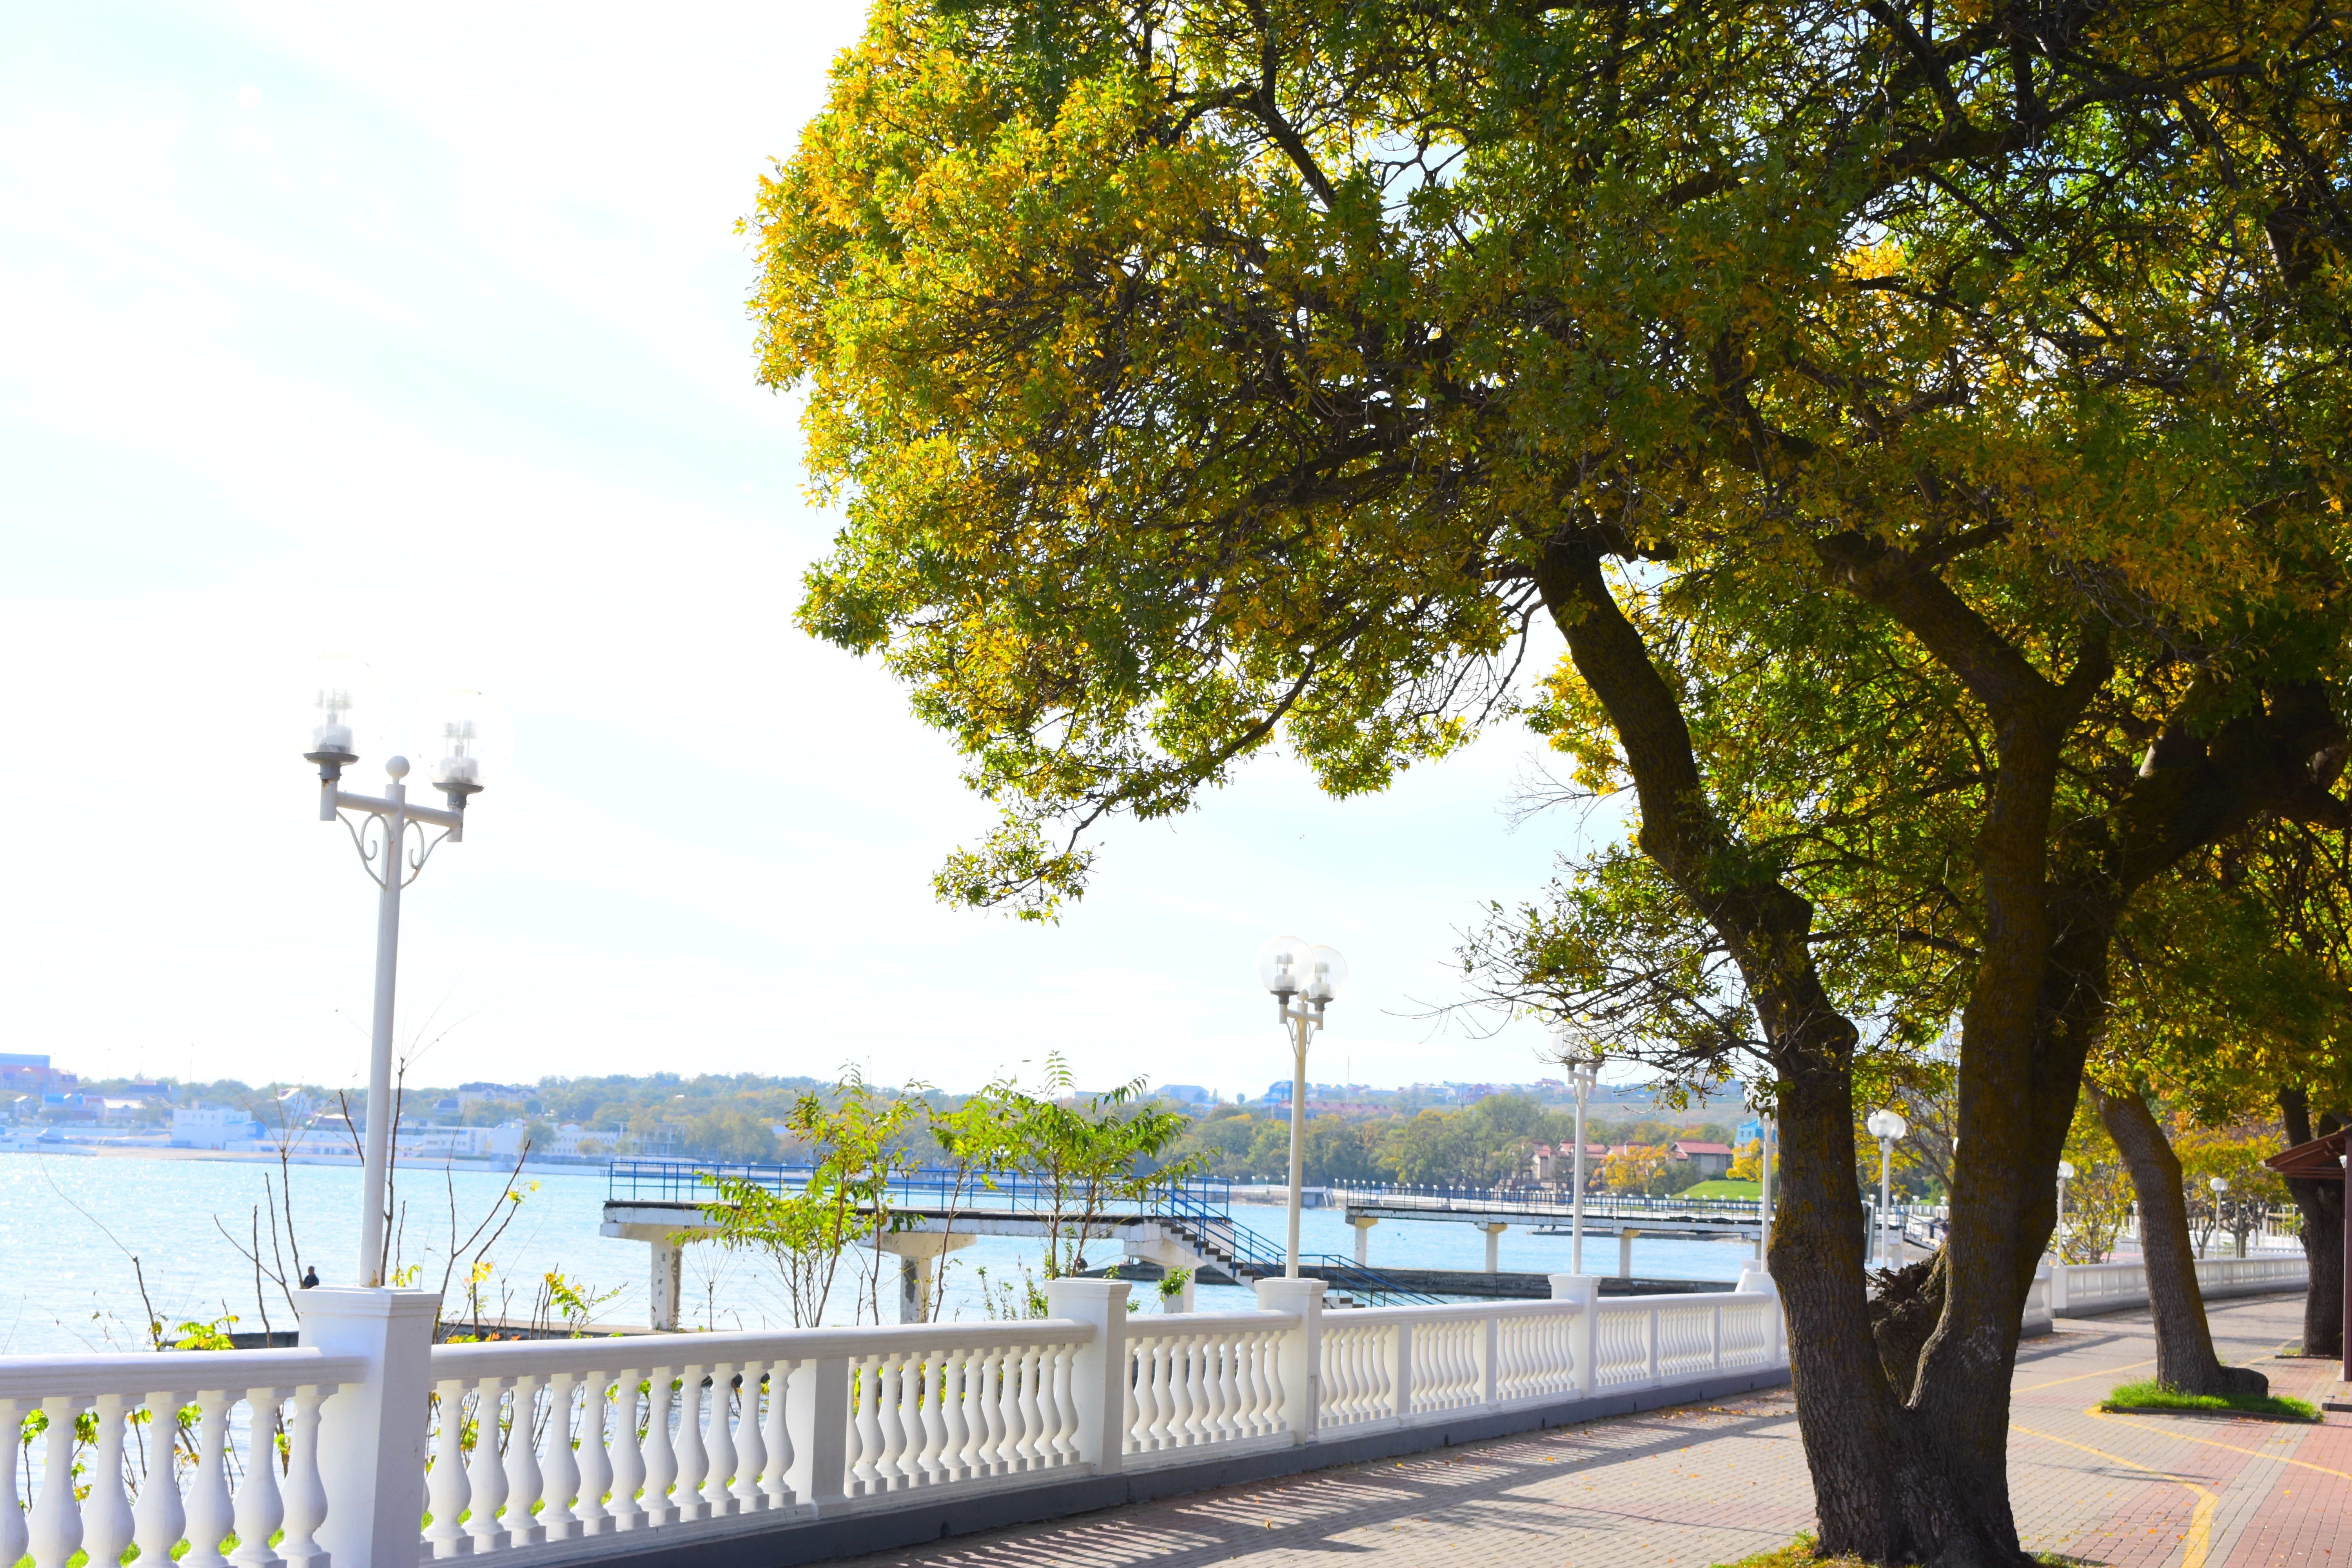
natural, sky, cloud, water, plant, tree, street light, road surface, yellow, shade, woody plant, arecales, leisure, lake, landscape, sidewalk, Tints and shades, grass, road, city, horizon, wood, natural landscape, recreation, walkway, shore, fence, street, deciduous, tropics, coast, ocean, beach, light fixture, boardwalk, tourism, reservoir, reflection, sea, evening, pedestrian, channel, autumn